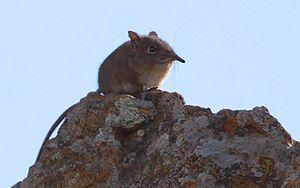
Elephantulus myurus est une espèce de rats à trompe. Les rats à trompe sont de petits mammifères insectivores africains gris-brun à museau pointu.